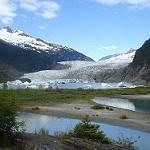
Label: glacier